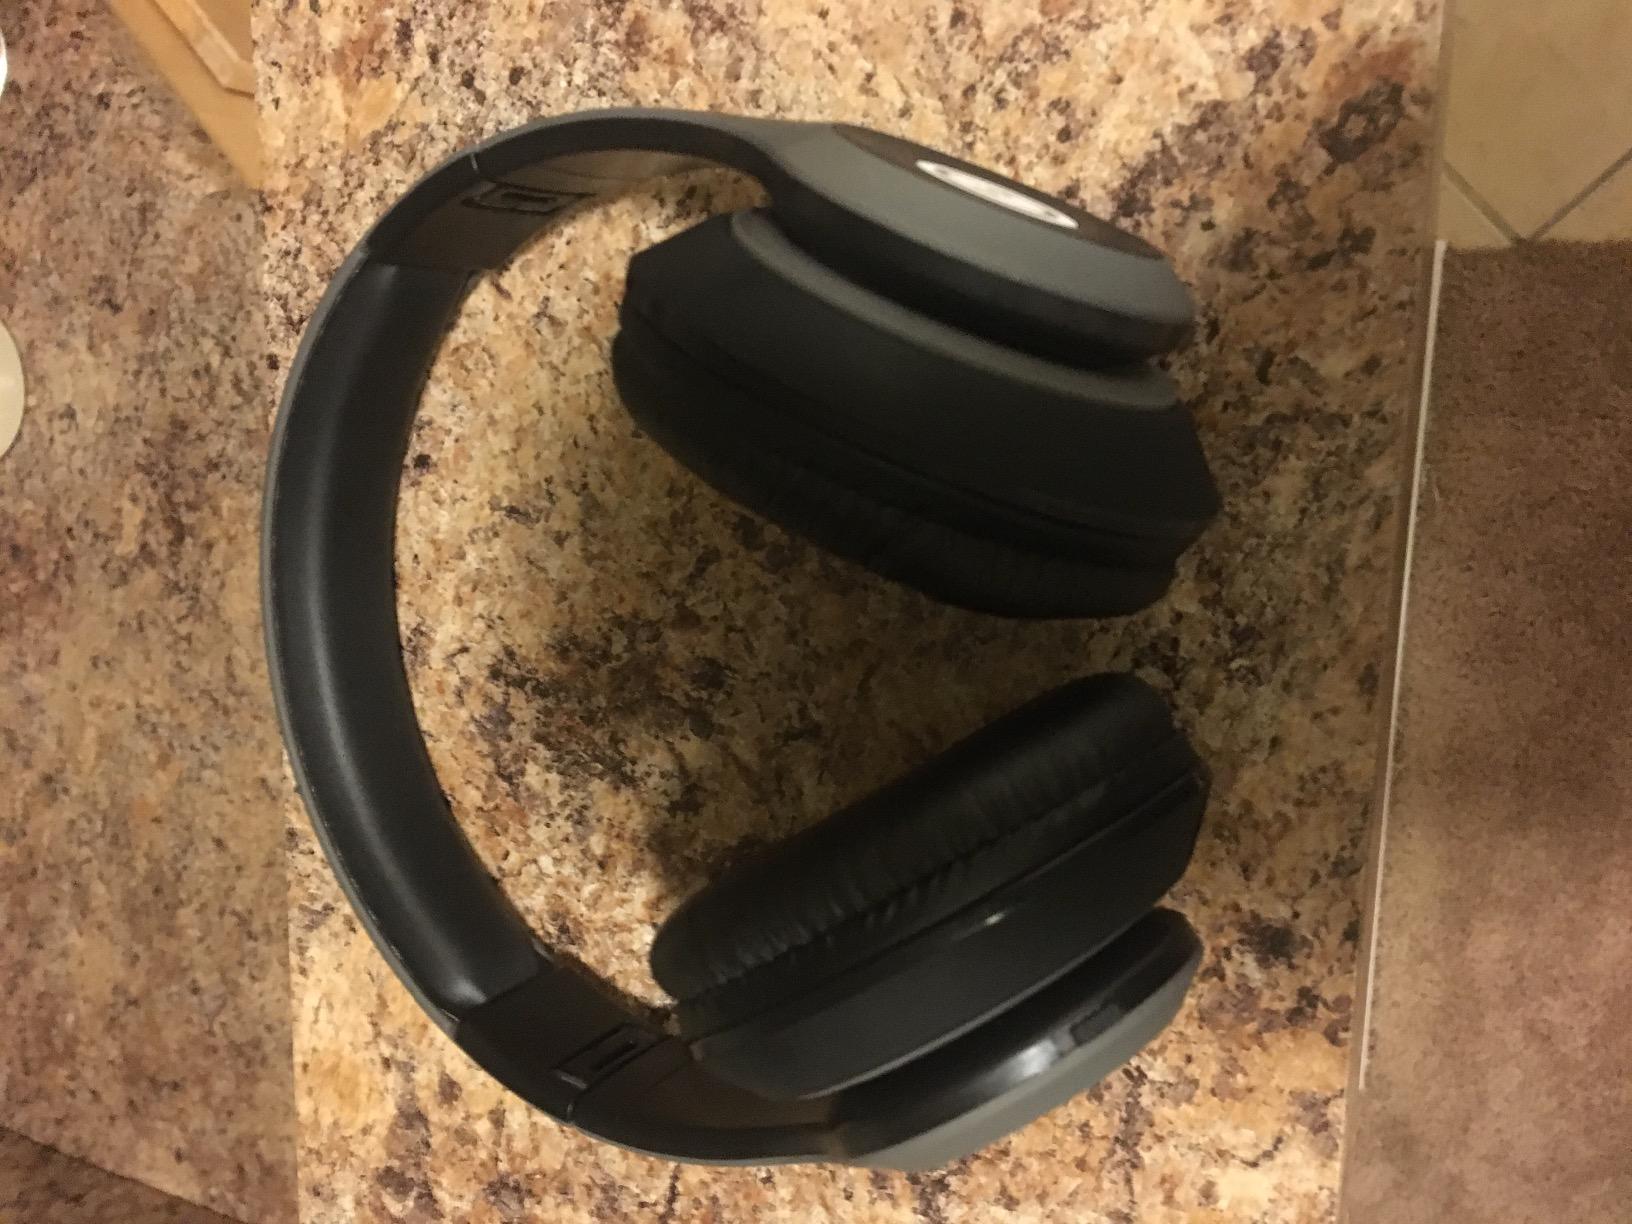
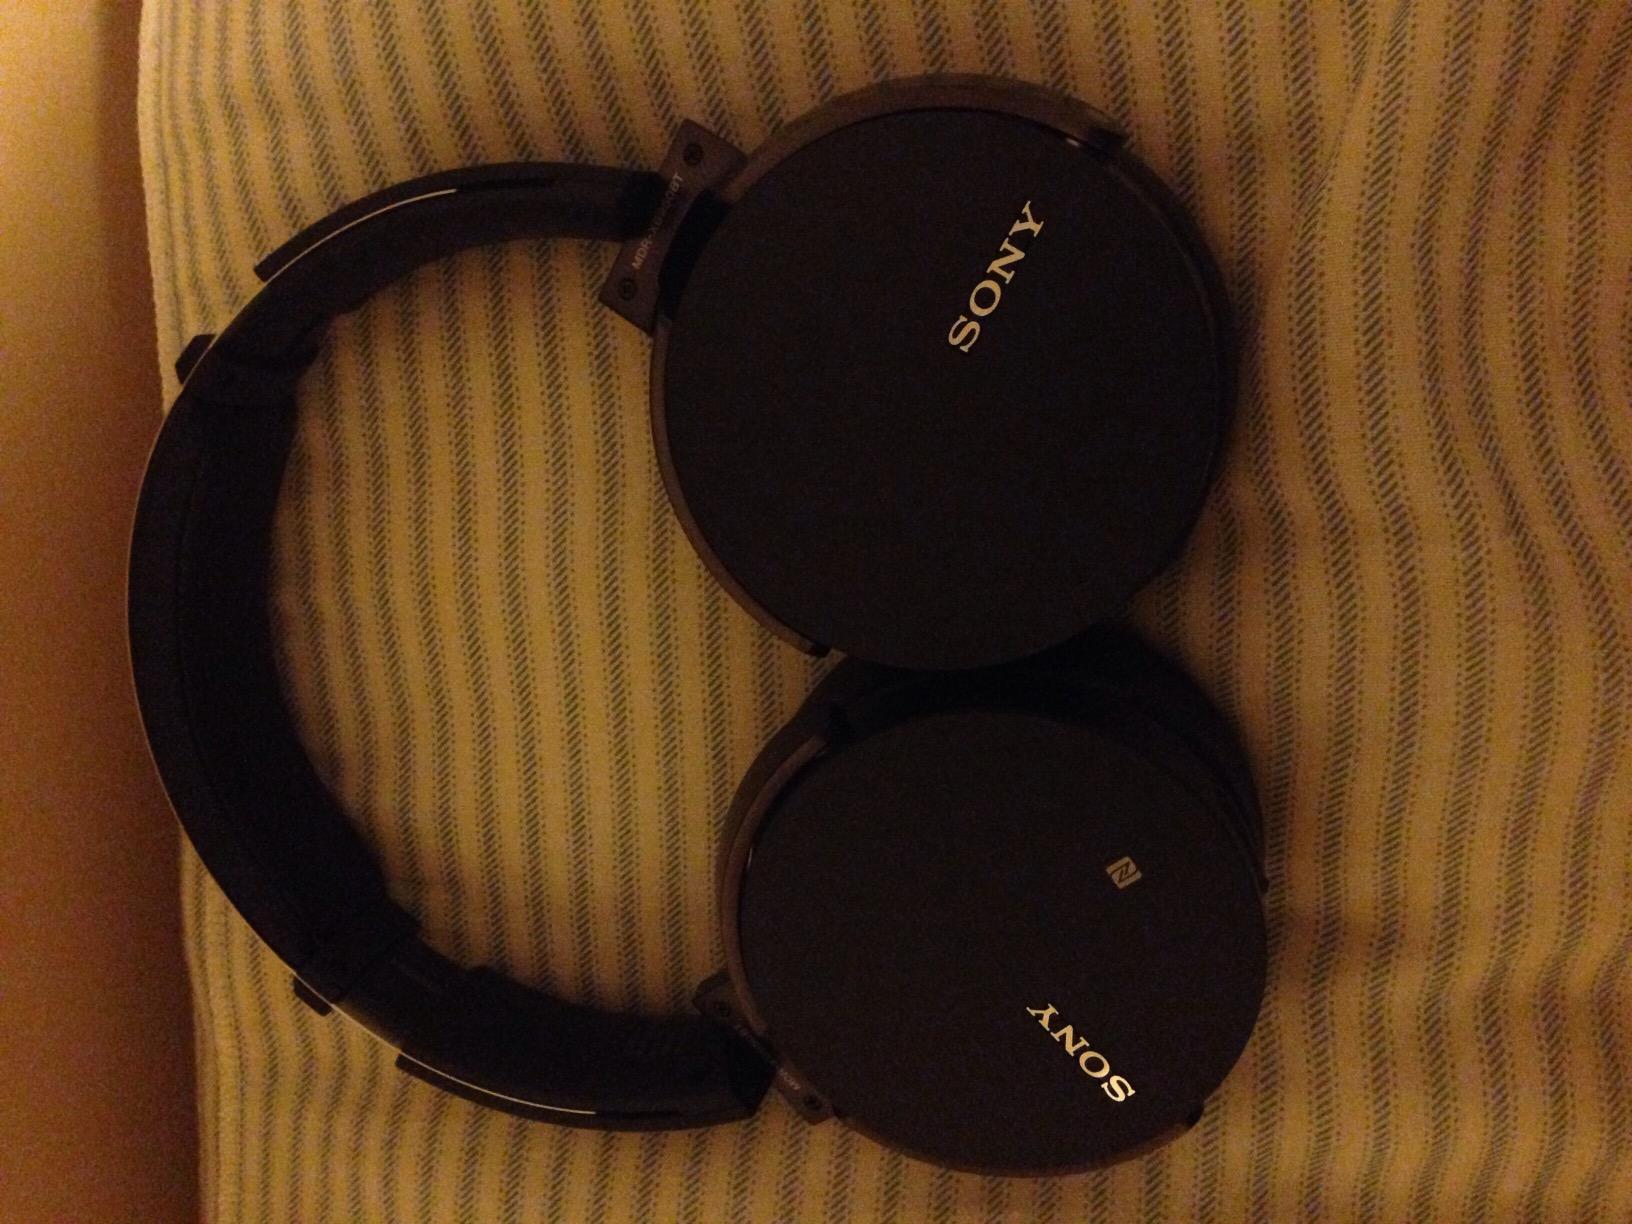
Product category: headphones
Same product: no